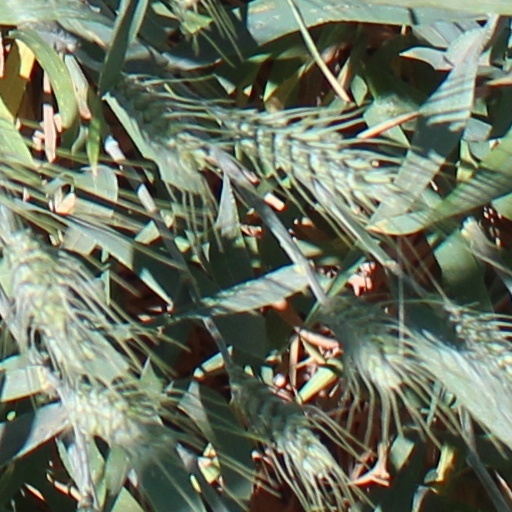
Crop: wheat